Halobacterium

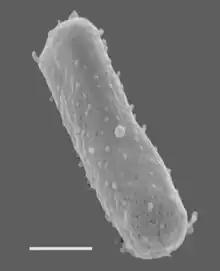

The "Halobacterium" NRC-1 genome is 2,571,010 bp compiled into three circular replicons. More specifically, it is divided into one large chromosome with 2,014,239 bp and two small replicons pNRC100 (191,346 bp) and pNRC200 (365,425 bp). While much smaller than the large chromosome, the two plasmids account for most of the 91 insertion sequences and include genes for a DNA polymerase, seven transcription factors, genes in potassium and phosphate uptake, and cell division. The genome was discovered to contain a high G+C content at 67.9% on the large chromosome and 57.9% and 59.2% on the two plasmids. The genome also contained 91 insertion sequence elements constituting 12 families, including 29 on pNRC100, 40 on pNRC200, and 22 on the large chromosome. This helps explain the genetic plasticity that has been observed in "Halobacterium". Of the archaea, halobacteria are viewed as being involved in the most lateral genetics (gene transfer between domains) and a proof that this transfer does take place.